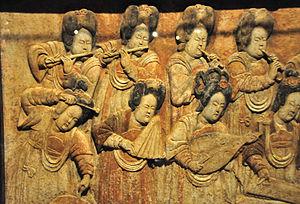
Musiciennes. Bas-relief aux musiciennes et servantes, marbre blanc peint. Cinq dynasties (907-960). Découvert en 1995 de la tombe de Wang Chuzhi, xian de Quyang, province du Hebei.
Le musée national de Chine est situé à l'est de la place Tian'anmen, à Pékin, en Chine. Ce musée a pour objectif de montrer les arts et l'histoire de la Chine. Il est dépendant du ministère de la Culture. C'est l'un des plus grands musées du monde.